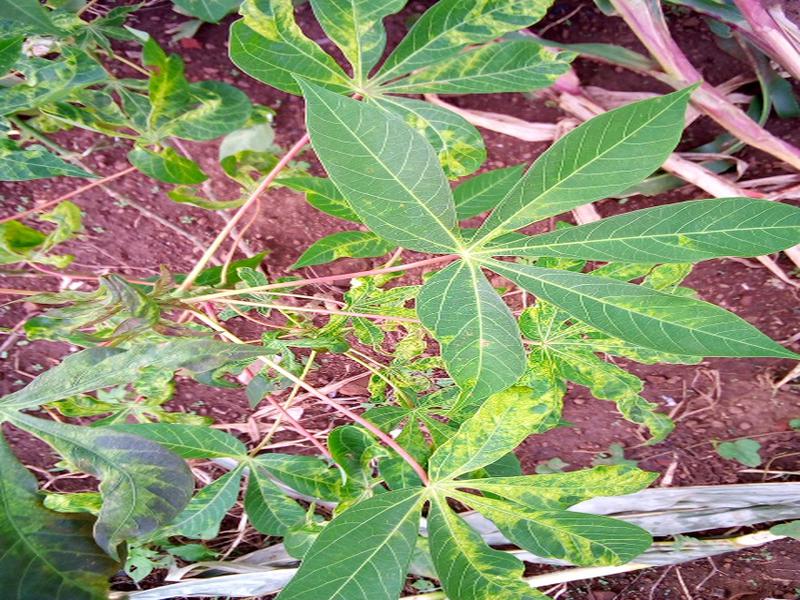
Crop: cassava
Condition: healthy